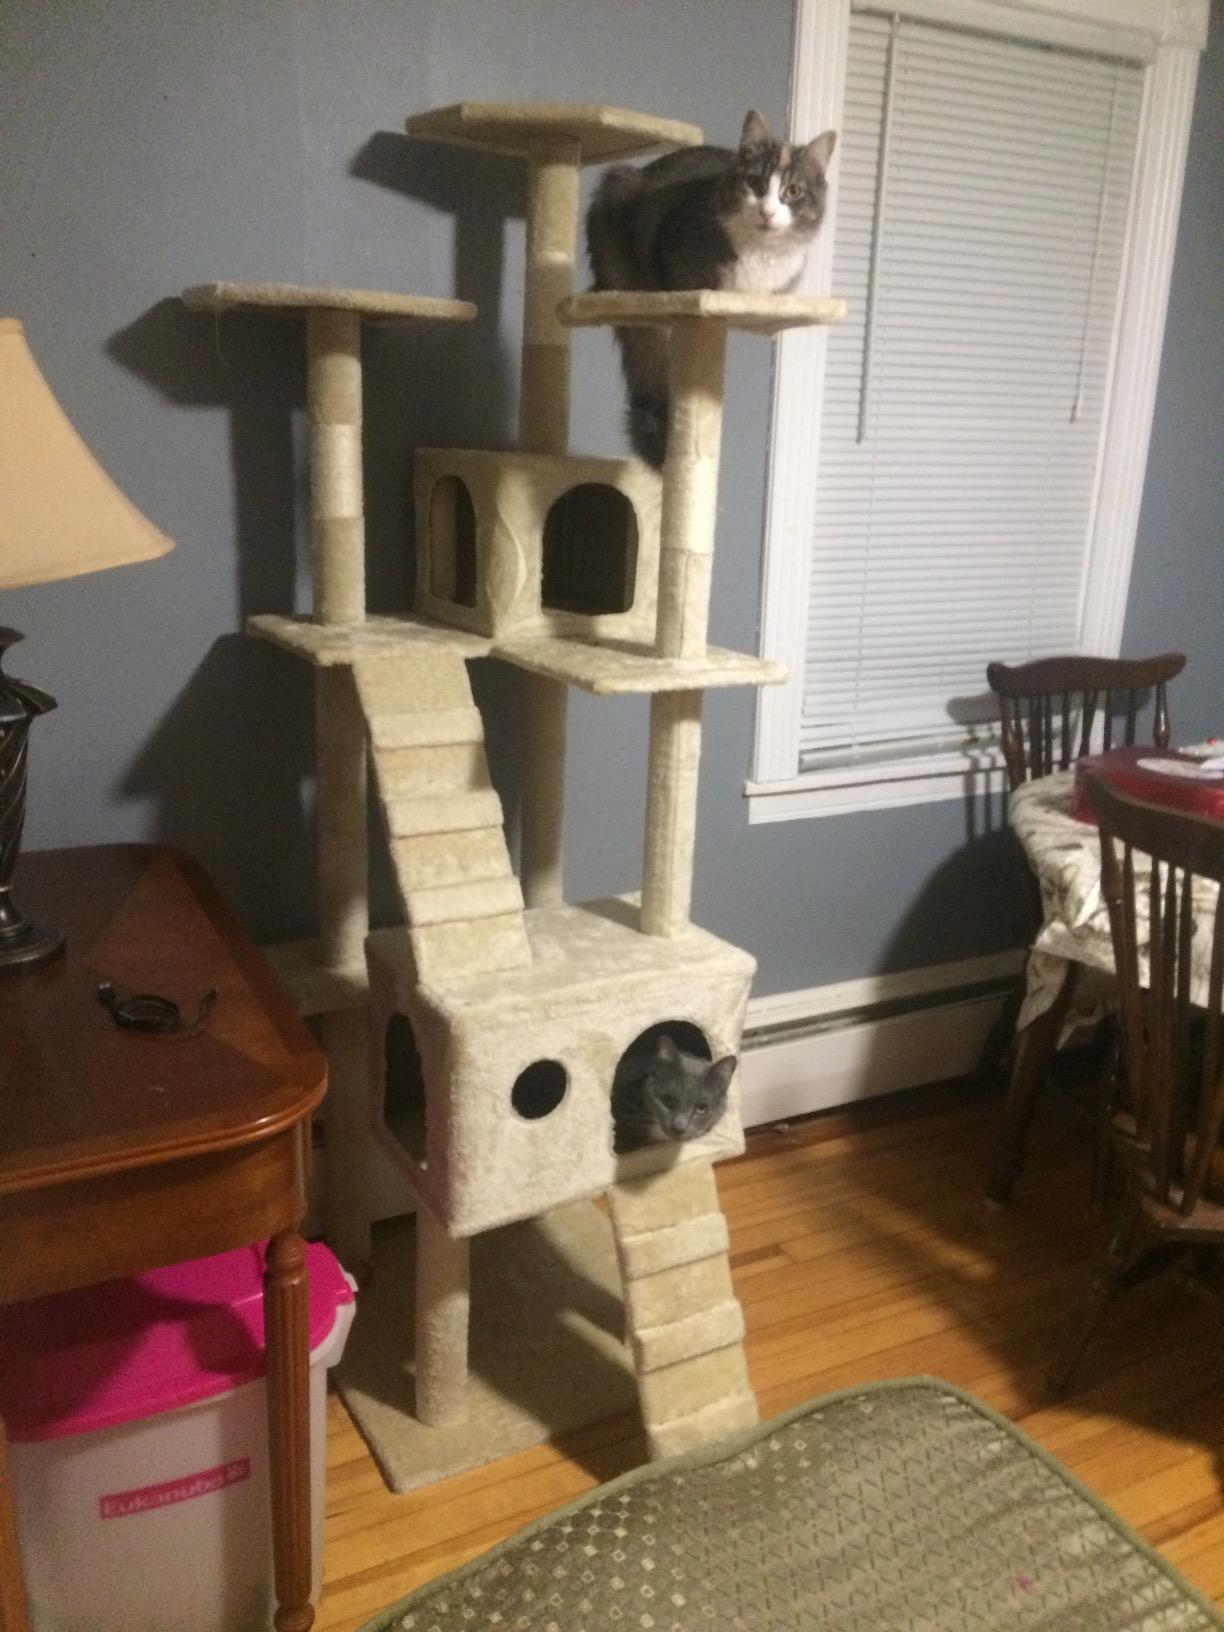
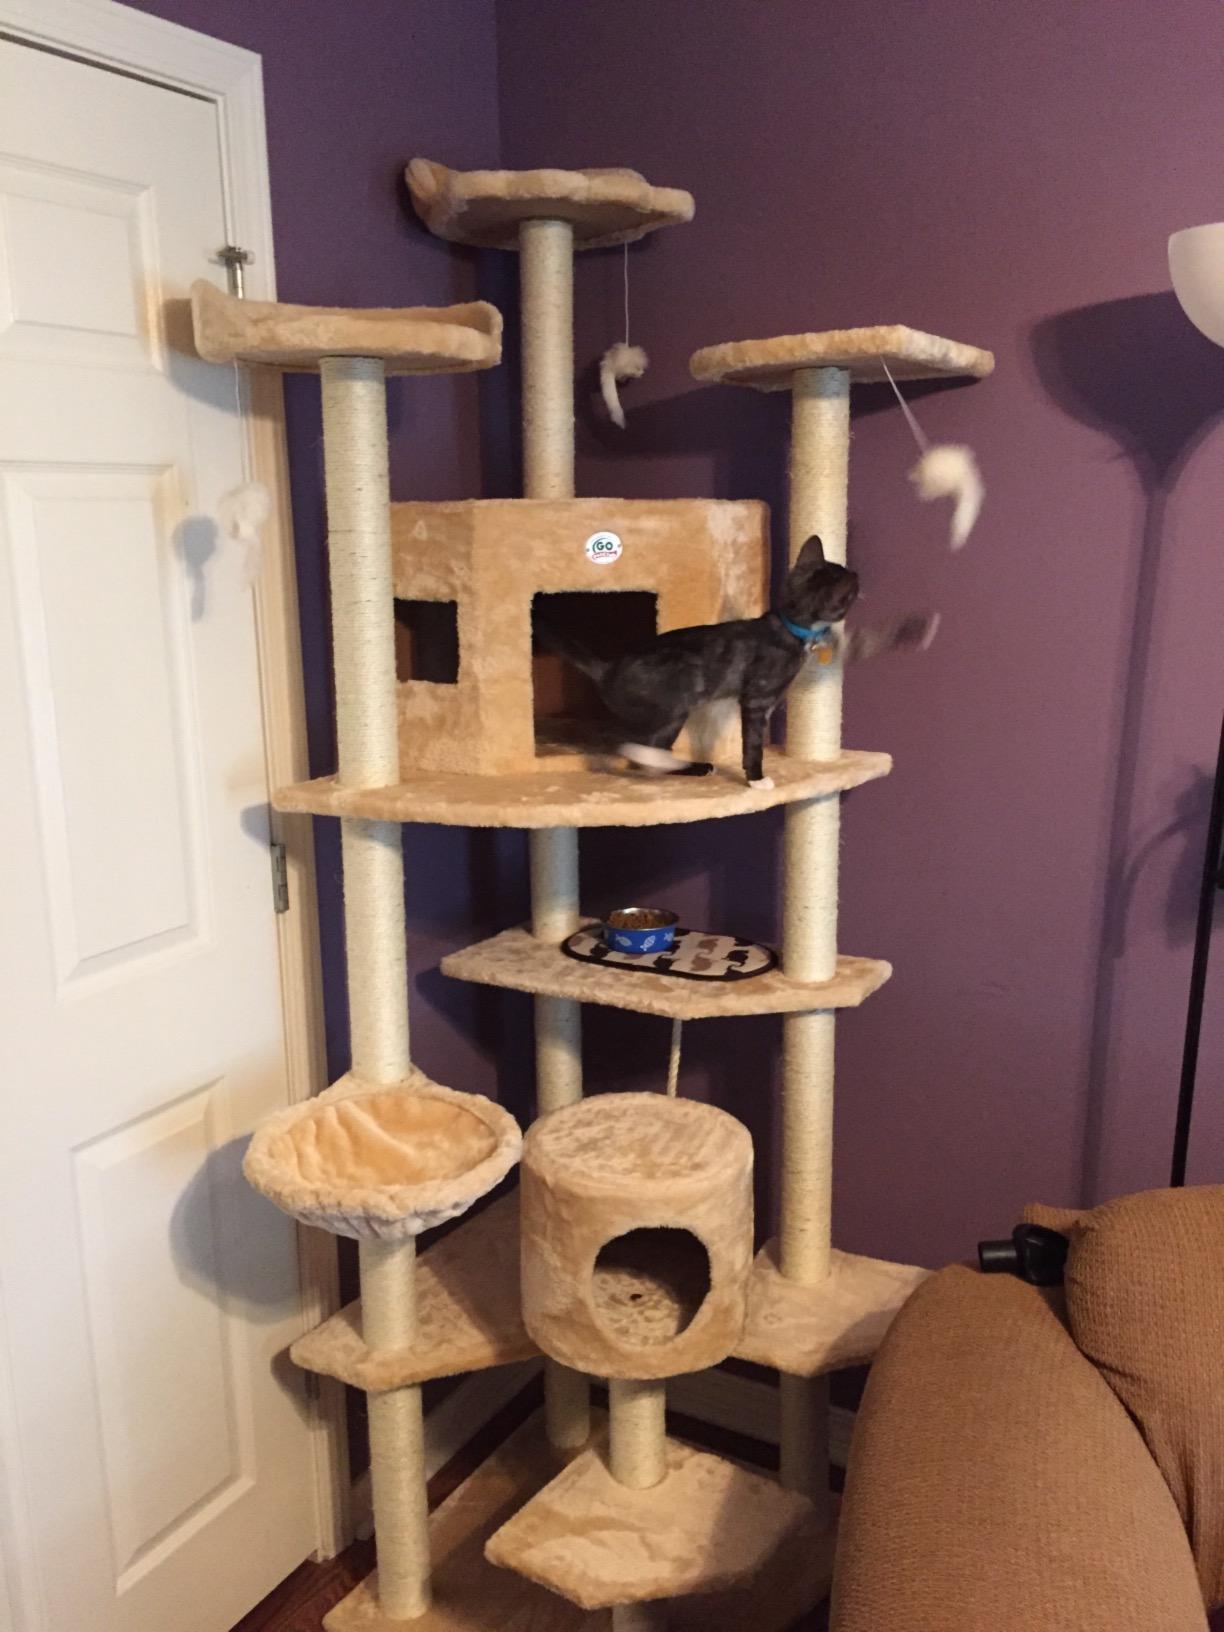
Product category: items_cat tree
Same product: no